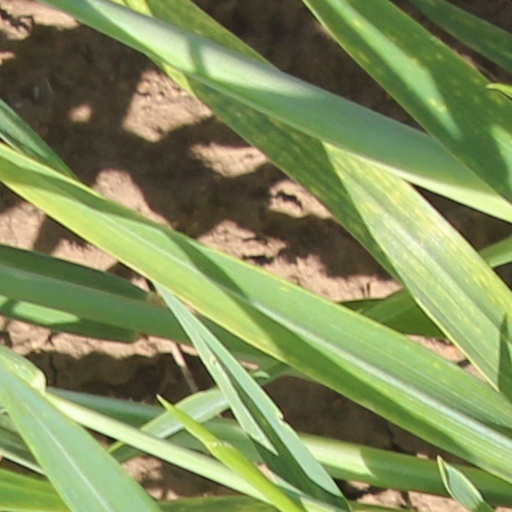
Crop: wheat